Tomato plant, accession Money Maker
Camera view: tilt-top (135 deg); turntable rotation: 330 degrees
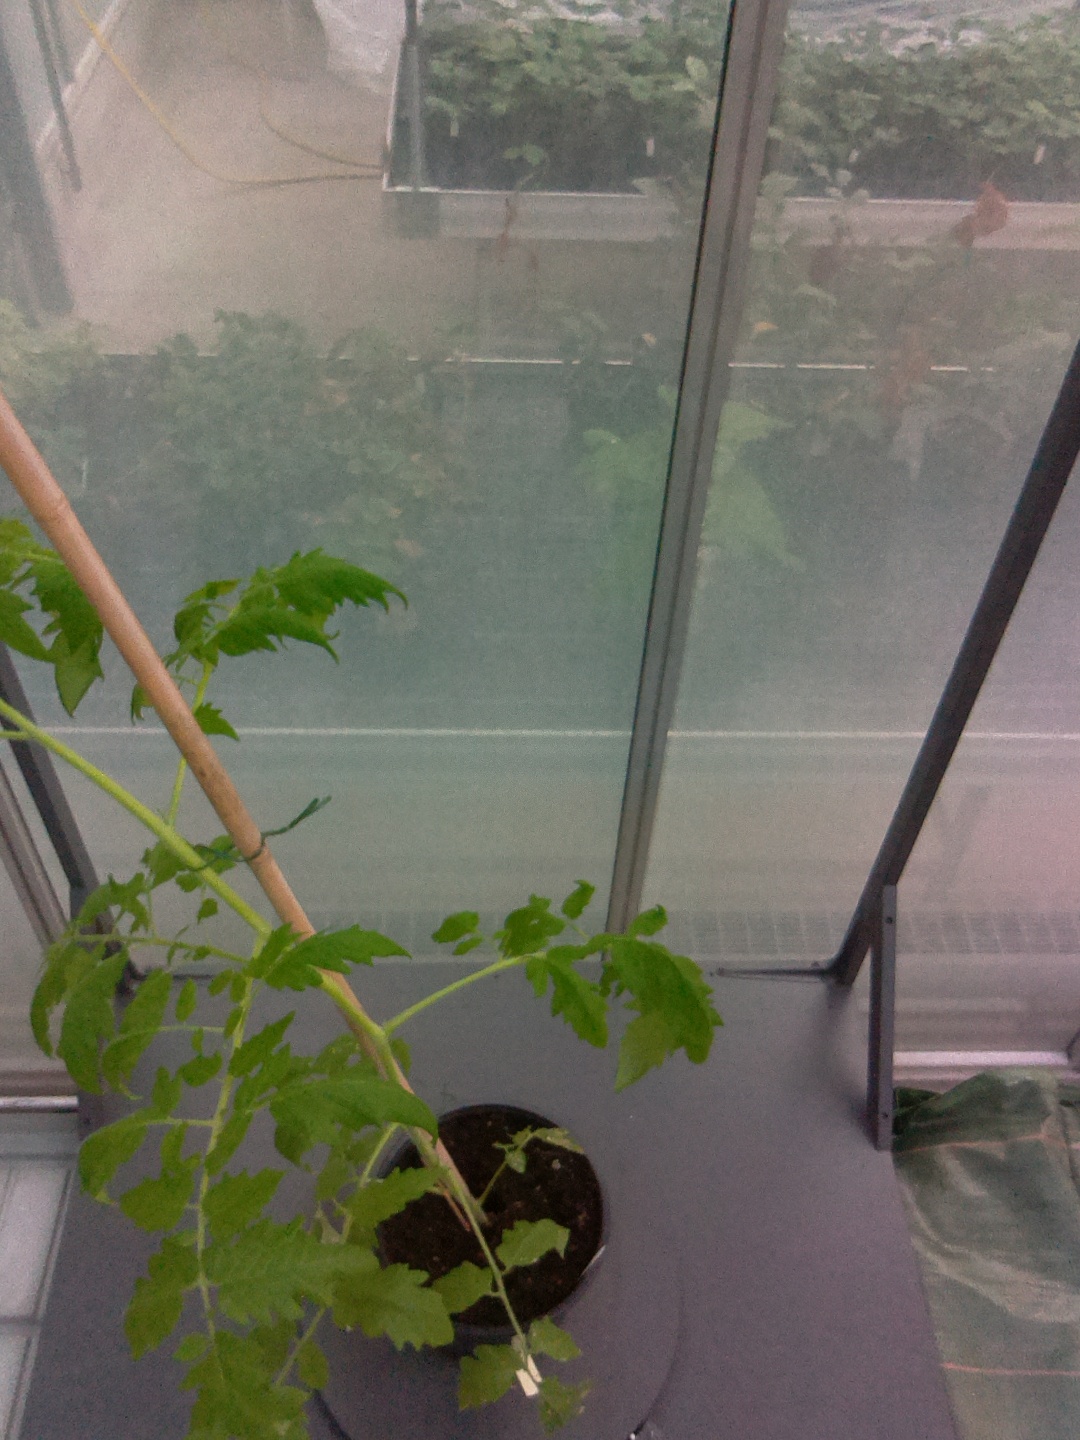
BBCH growth stage 52: 2 inflorescences visible